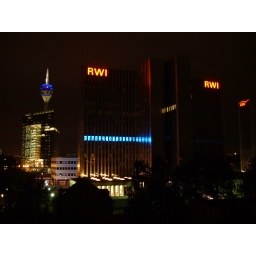
Office building with one storey lit in blue at night